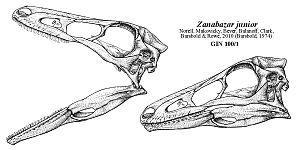
Zanabazar est un genre éteint de dinosaures à plumes de la famille des Troodontidae ayant vécu à la fin du Crétacé supérieur. Il a été découvert en Mongolie dans la formation géologique de Nemegt, datée du Campanien inférieur, il y a environ 71 à 69 Ma.